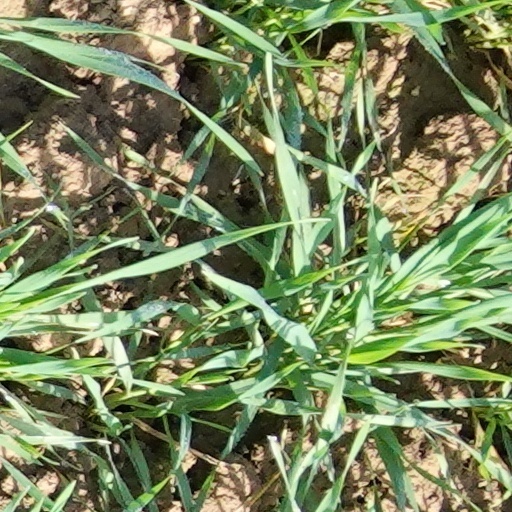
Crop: wheat